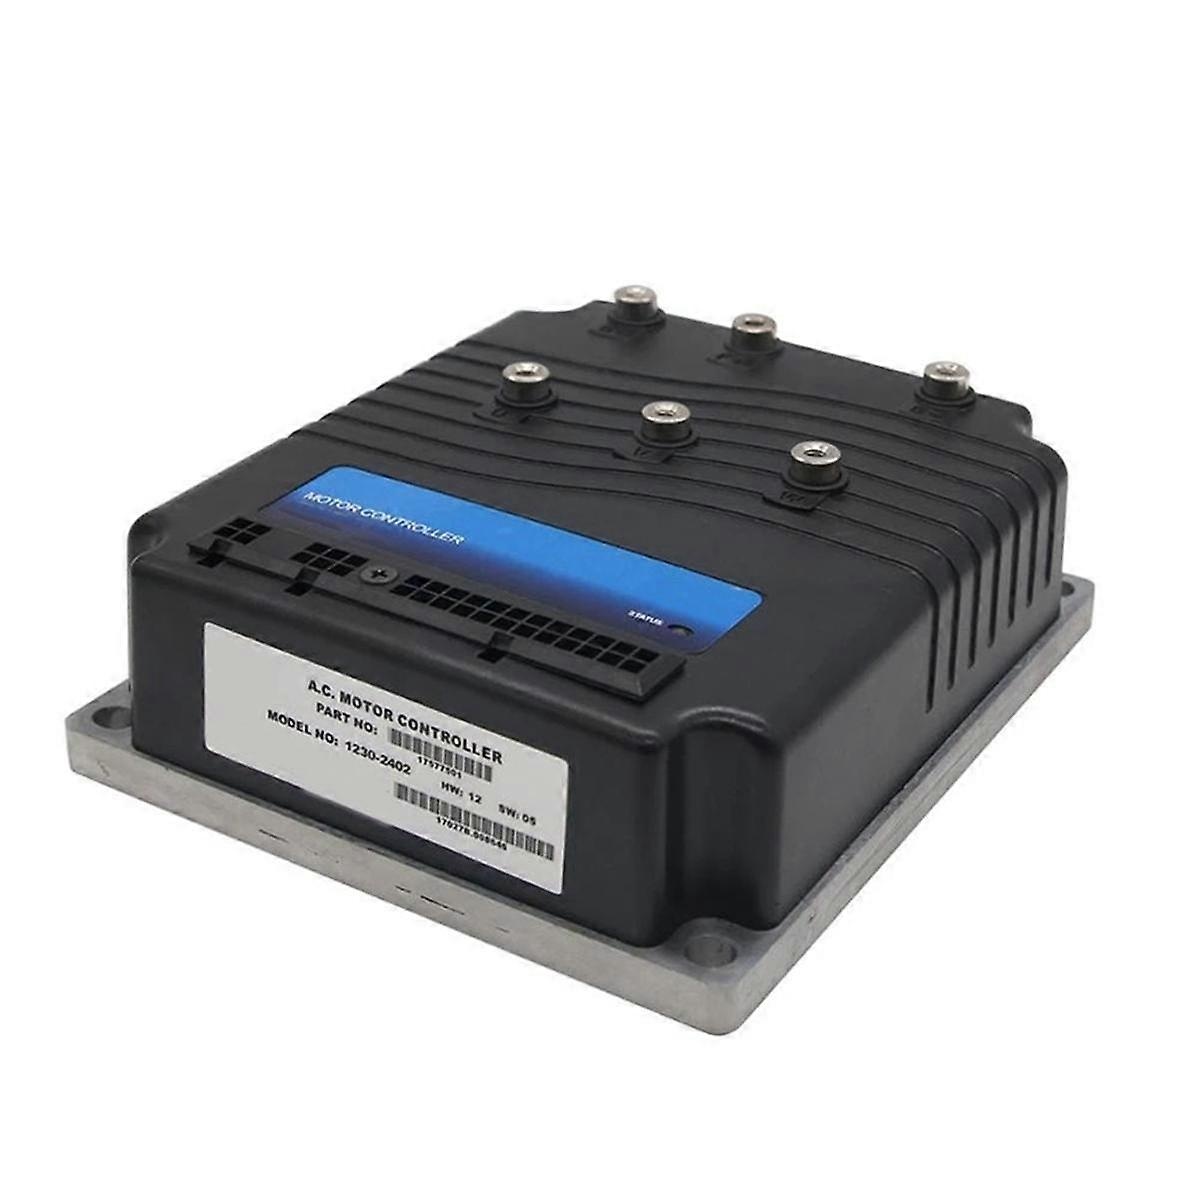
AC Motor Controller 1230-2402 for Electric Vehicle for Liftstar Electric Forklift
new. quality products. Easy install and use. Great quality and great Fitment. Correct Connector No cutting or splicing. Give a and more sophisiticated look for your car Type: DC Motor Controller Fitment Type: Direct Install Current: 250A Nominal Input Voltage: DC 24V Part Number: 1230-2402 Fitment: for Electric Vehicle for Liftstar Electric Forklift Colour: black Material: ABS Package Contents: 1x Motor Controller Only the above package content, other products are not included. Note: Light reflection and different displays may cause the color of the item in the picture a little different from the real thing. The measurement allowed error is +/- 1-3cm.
Brand: mickcara
Category: Vehicles & Parts > Vehicle Parts & Accessories > Electric Vehicle (EV) Parts & Accessories > Conversion Kits > Truck EV Conversion Kits